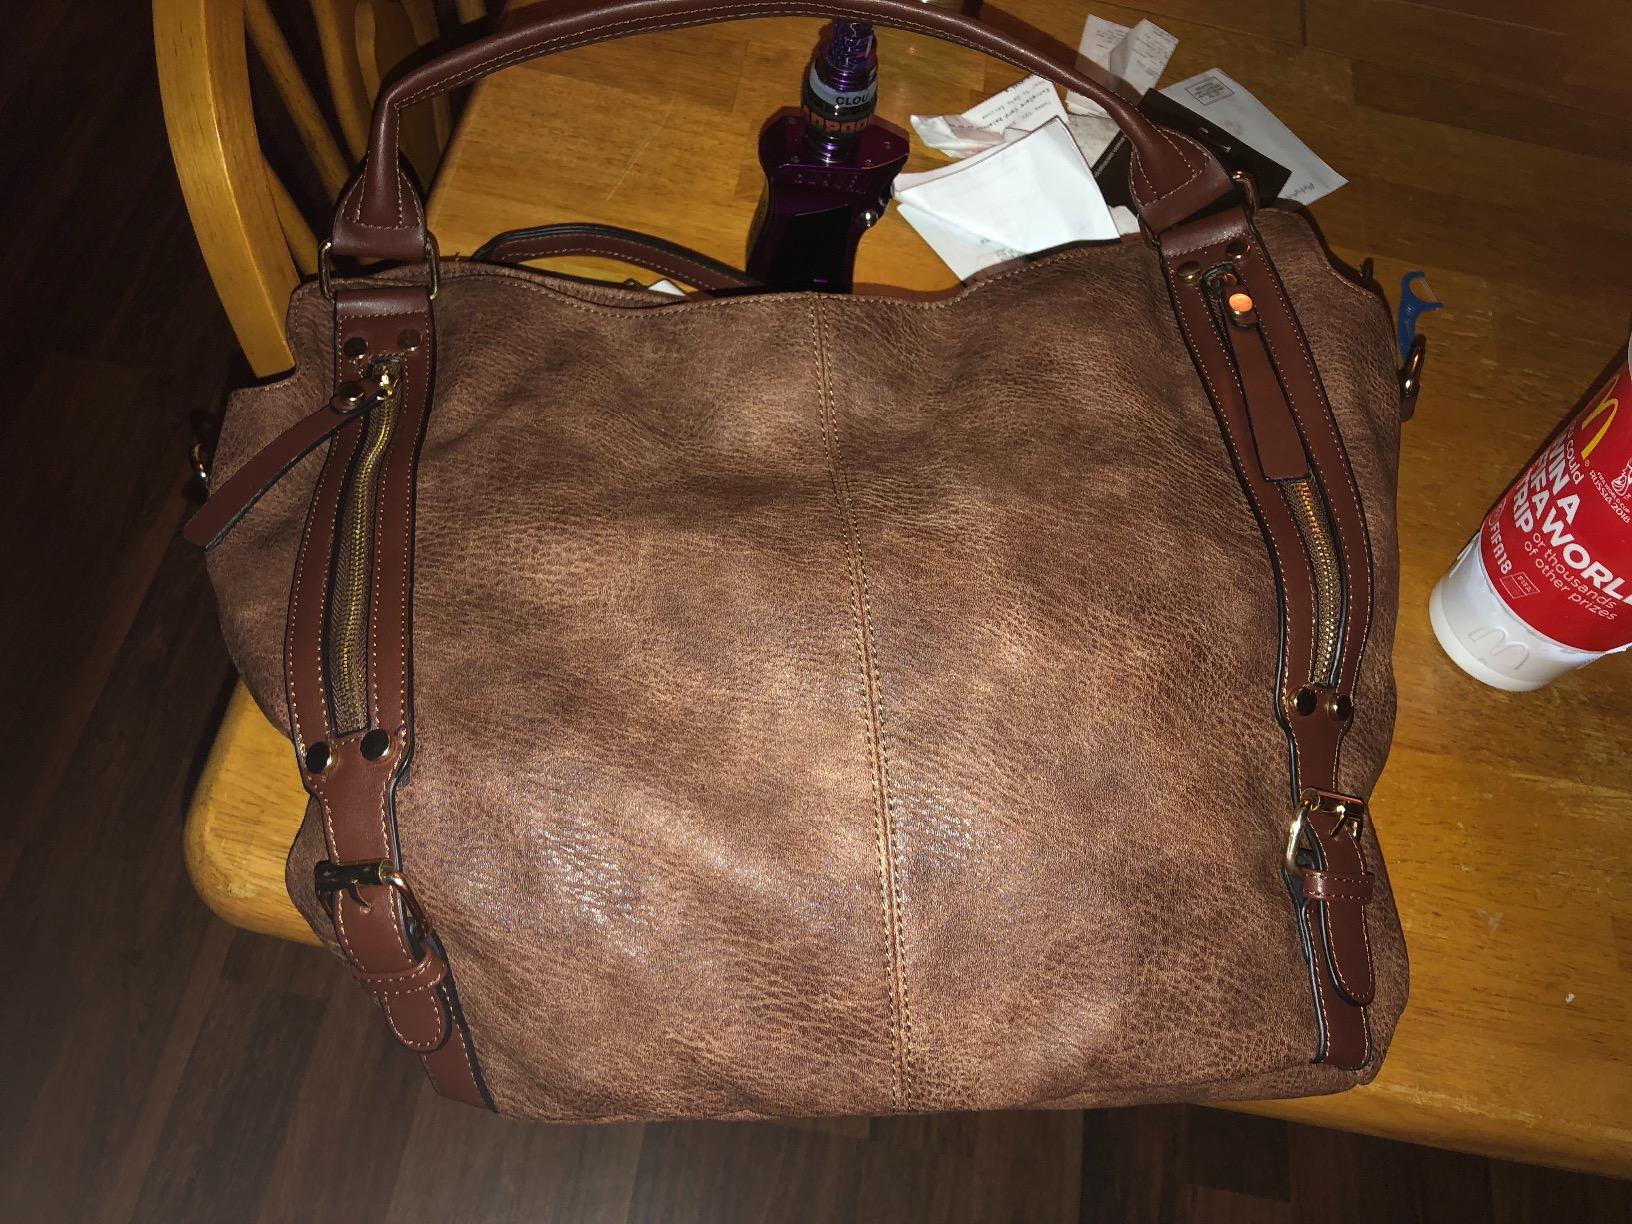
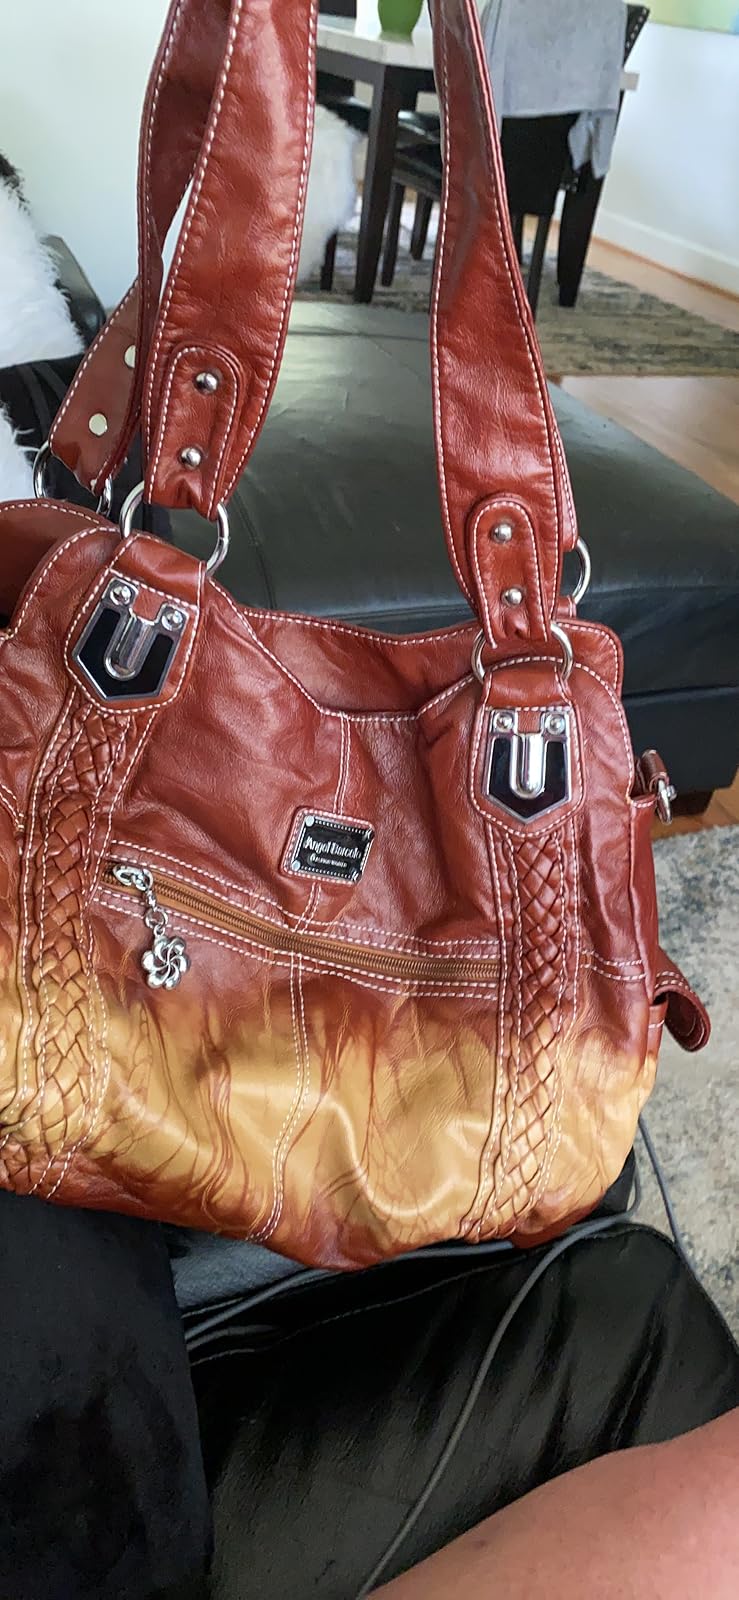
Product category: accessories_handbag
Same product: no